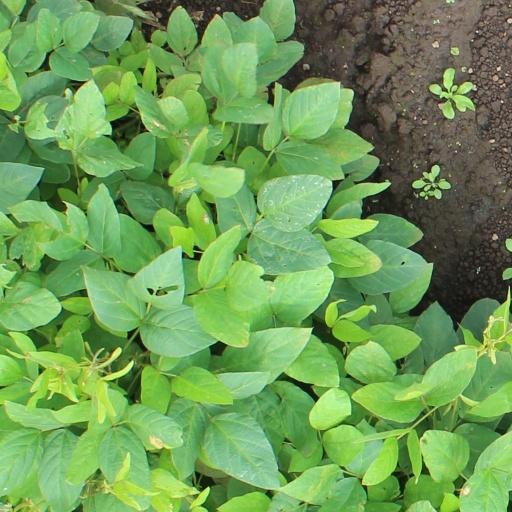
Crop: soybean